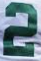
Number: 2